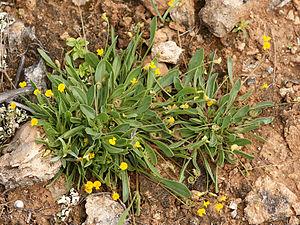
Pied de queue de scorpion. Photo prise près de la Cala Ses Salinas, à Majorque.
Scorpiurus muricatus est une espèce de plantes annuelles de la famille des Fabaceae, de la sous-famille des Faboideae. Originaire d'Europe du Sud, elle a de minuscules fleurs jaunes ressemblant à celle du pois. Ses feuilles sont simples non caractéristiques des Légumineuses. Ses gousses pubères très contorsionnées lui donnent son nom commun de Chenillette sillonnée. On lui trouve des pouvoirs allélopathiques pour ses effets sur des champignons du genre Fusarium, en raison de la forte concentration de phytoalexines dans les tissus de cette plante.
Scorpiurus est un genre de plantes dicotylédones de la famille des Fabaceae, sous-famille des Faboideae, originaire du bassin méditerranéen, du Proche-Orient et d'Afrique orientale, qui comprend trois espèces acceptées.